Political career of Fidel Castro

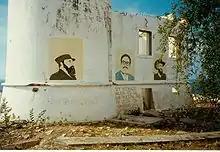
Castro's image painted onto a now-destroyed lighthouse in Lobito, Angola, 1995.

In September 1973, he returned to Algiers to attend the Fourth Summit of the Non-Aligned Movement (NAM). Various NAM members were critical of Castro's attendance, claiming that Cuba was aligned to the Warsaw Pact and therefore should not be at the conference, particularly as he praised the Soviet Union in a speech that asserted that it was not imperialistic. As the Yom Kippur War broke out in October 1973 between Israel and an Arab coalition led by Egypt and Syria, Castro's government sent 4,000 troops to prevent Israeli forces from entering Syrian territory. In 1974, Cuba broke off relations with Israel over the treatment of Palestinians during the Israel-Palestine conflict and their increasingly close relationship with the United States. This earned him respect from leaders throughout the Arab world, in particular from the Libyan socialist president Muammar Gaddafi, who became his friend and ally.